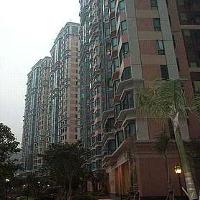
Weather: cloudy or overcast